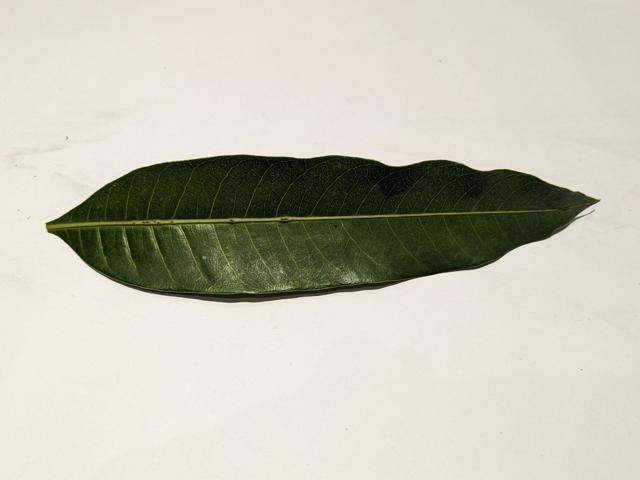
Mango leaf variety: Amrapali